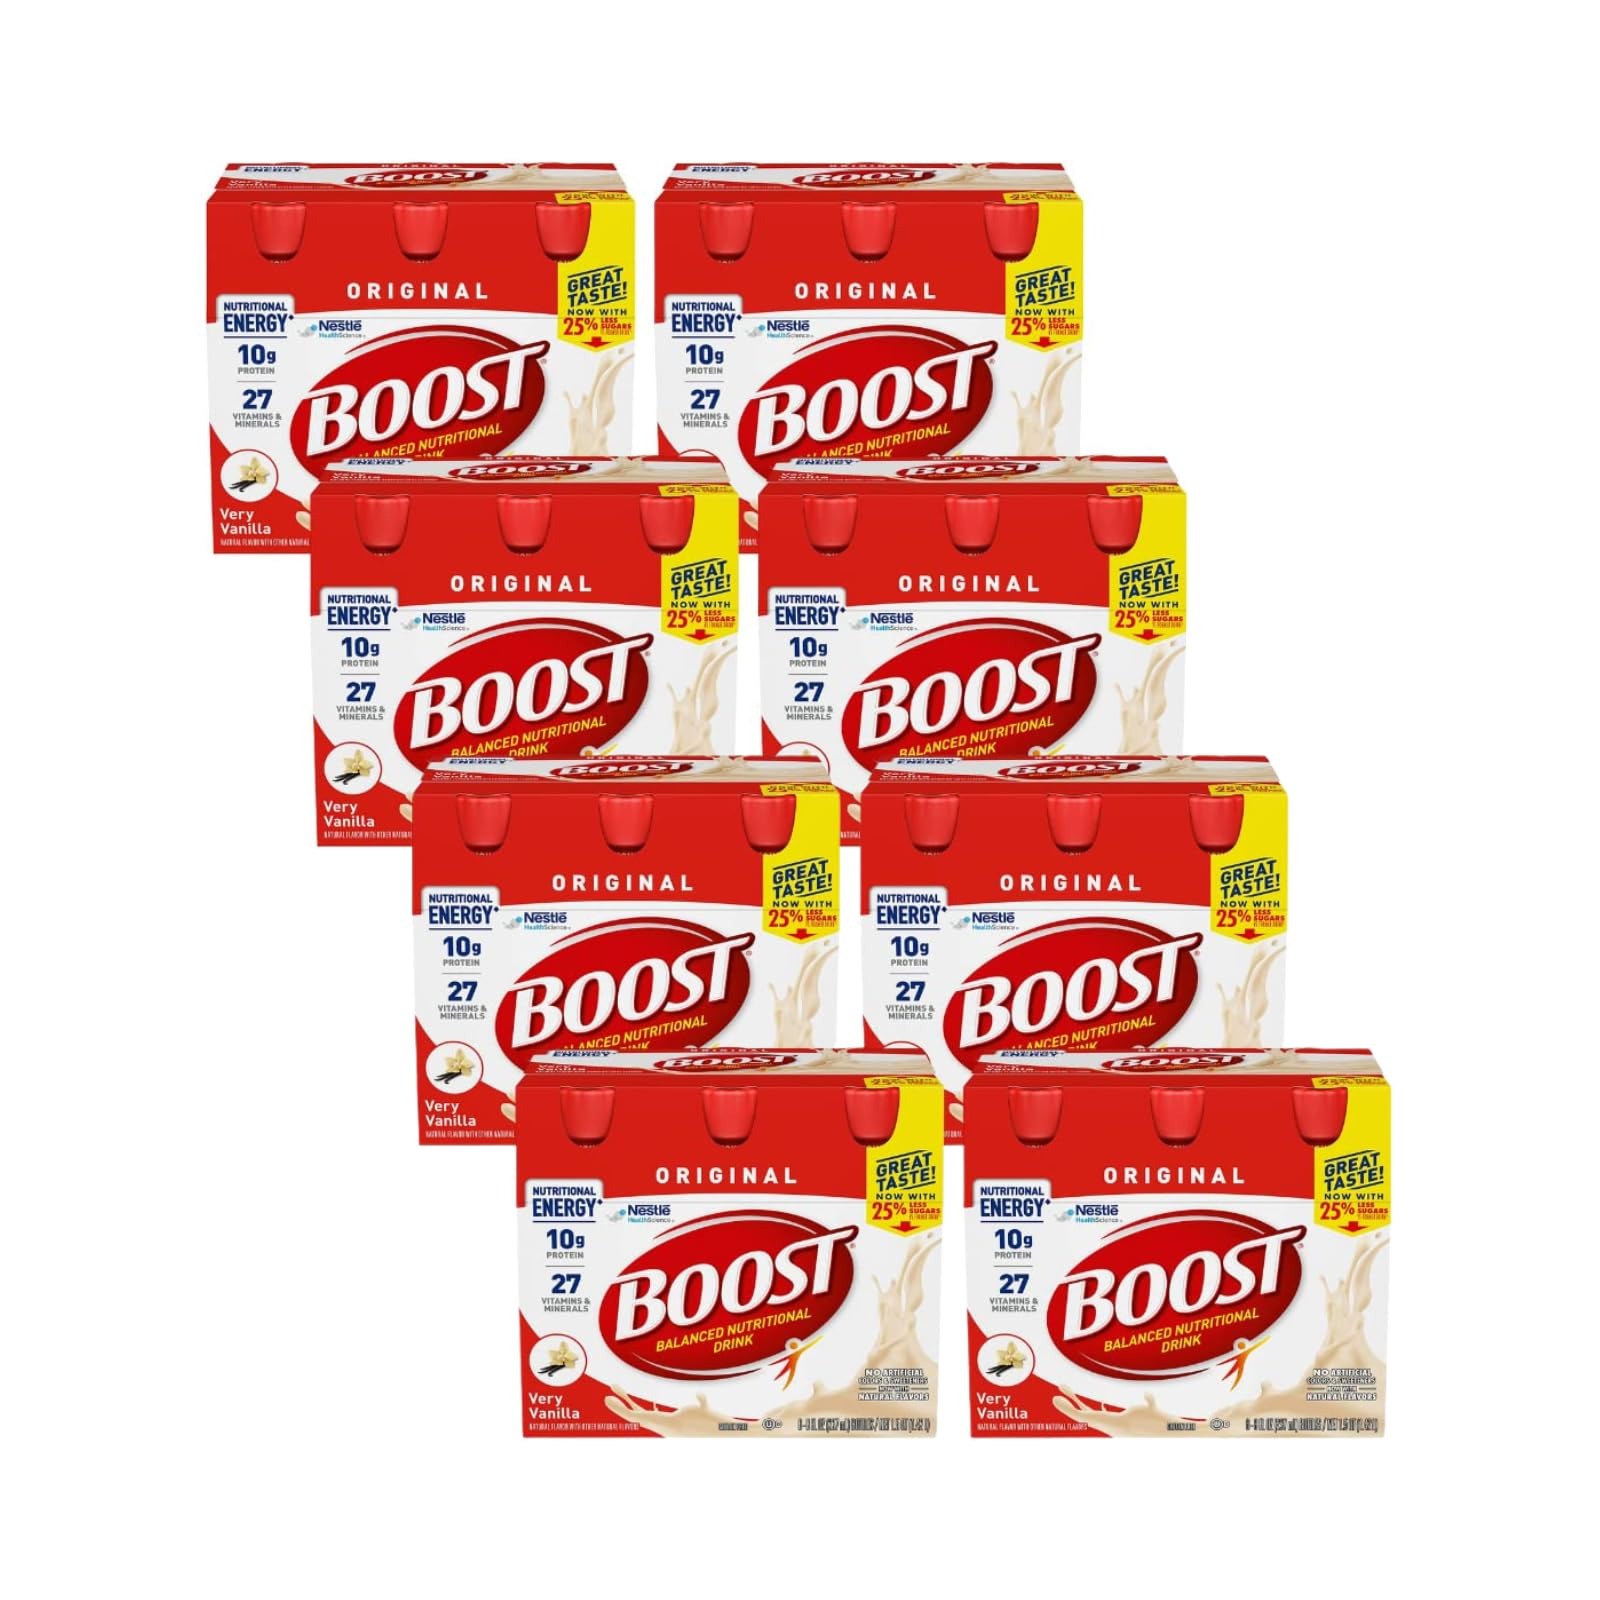
Item Name: Boost Original Balanced Nutritional Drink, Very Vanilla, Nutritional Drink, 6-8 fl. oz. Bottles/Pack (Pack of 8)
Bullet Point 1: BOOST ORIGINAL BALANCED NUTRITIONAL DRINK: Enjoy the complete and balanced nutrition of Boost Original Drink as part of your daily diet. Made with no artificial colors or sweeteners & gluten free. Now with 25% less sugars.
Bullet Point 2: MUSCLE & BONE: Boost Original Drinks provide 10g of high-quality protein to help maintain muscle plus Calcium, Vitamin D & Magnesium to support strong bones.
Bullet Point 3: NUTRITIONAL ENERGY: Boost Original Balanced Nutritional Drink is designed to provide nutritional energy with 240 nutrient-rich calories and 8 B-vitamins to help convert food to energy & 3g of prebiotics to help nourish the good bacteria that exist naturally in the gut.
Bullet Point 4: VITAMINS & MINERALS: 27 vitamins and minerals for nutrition you need each day with key nutrients such as Vitamins C & D, Zinc, Iron and Selenium for immune support.
Bullet Point 5: CONVENIENT BOTTLES: BOOST Original is a nutrient-rich drink that's great as a mini-meal or an in-between meal snack. BOOST Original Drink provides the nutrition you need to be your best!
Product Description: Getting the right amount of nutrition can be a challenge. That’s where BOOST Original Drink can help. Every 8 fl oz serving of this delicious nutritional drink has: 10g of high-quality protein to help maintain muscle; Calcium, Vitamin D and Magnesium to support strong bones; 240 nutrient-rich calories and 8 B-Vitamins to help convert food to energy; 3g of Prebiotics to help nourish the good bacteria that exist naturally in the gut; 27 vitamins and minerals for nutrition you need each day; Key Nutrients such as Vitamins C & D, Zinc, Iron and Selenium for immune support. Boost Original Drinks have no artificial colors or sweeteners and are gluten-free and comes in 4 delightful flavors—Rich Chocolate, Very Vanilla, Creamy Strawberry, and Peaches & Creme. Boost Original is a nutrient-rich drink that's great as a mini-meal or an in-between meal snack. Balanced nutritional drink to help you be your best! Enjoy the complete and balanced nutrition of Boost Original Drink as part of your daily diet.
Value: 384.0
Unit: Fl Oz

Price: 17.99